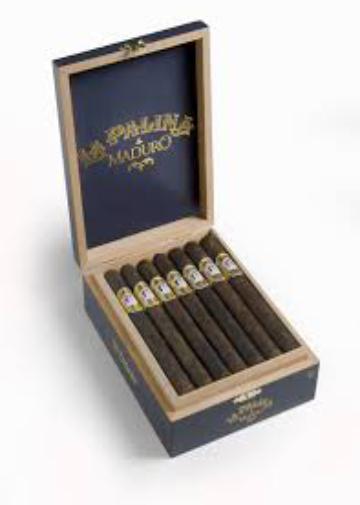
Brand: La Palina
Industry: Necessities